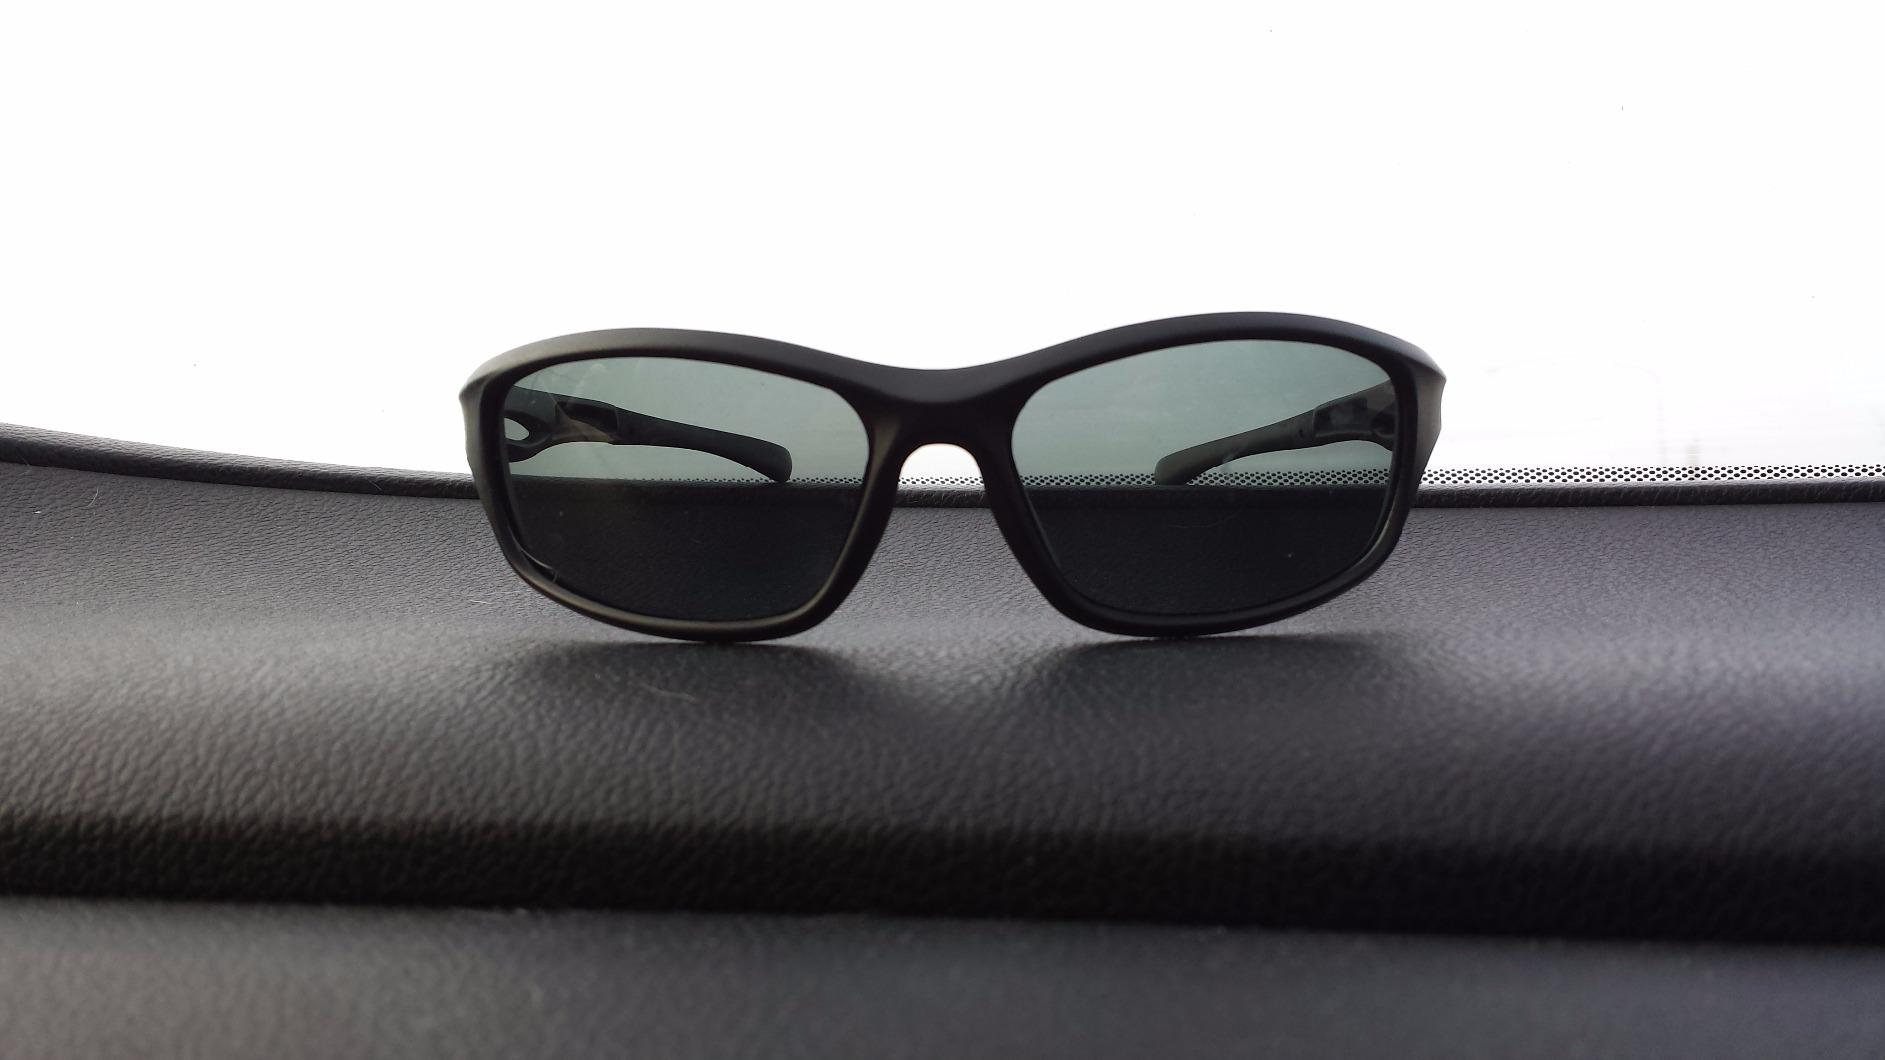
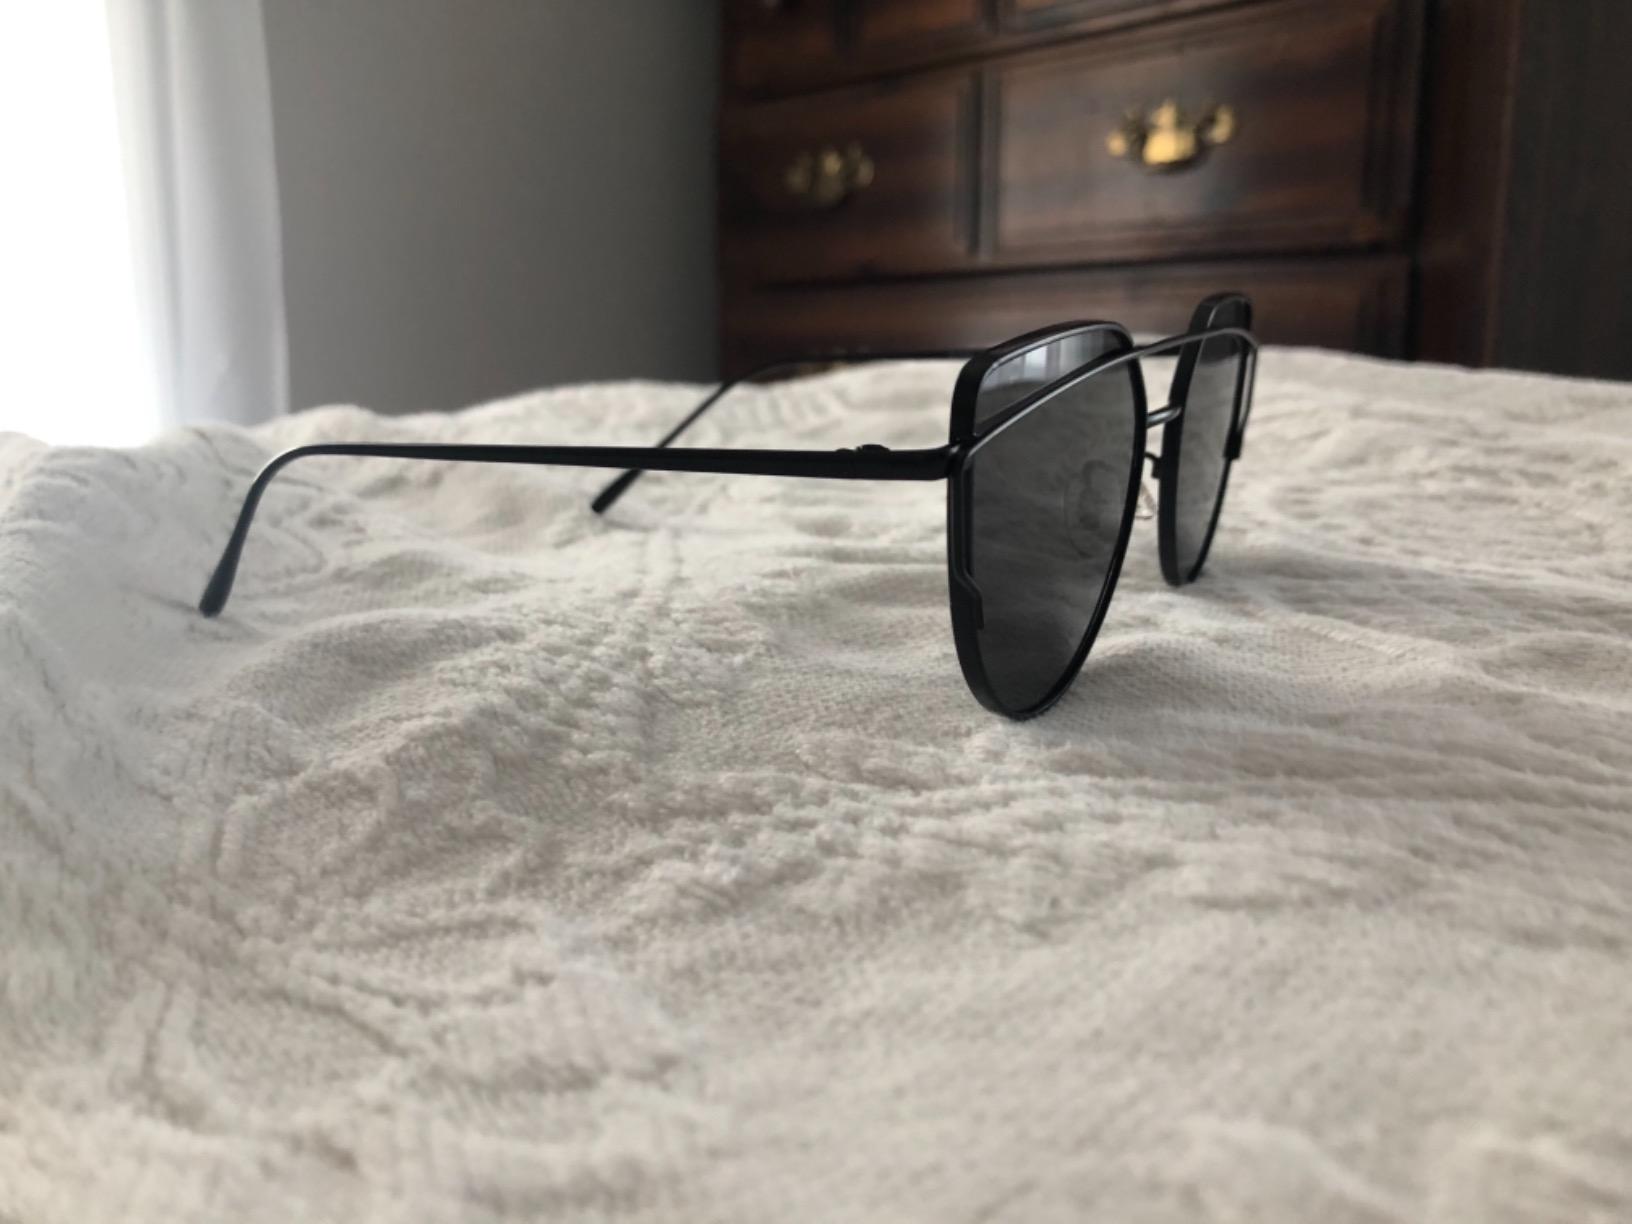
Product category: accessories_sunglasses
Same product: no